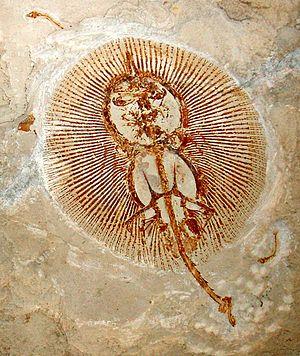
Cyclobatis est un genre éteint de raies préhistoriques, ayant vécu au début du Crétacé supérieur dans l'actuel Liban. Ces poissons sont caractérisés par une forme circulaire, d'un rayon de 10 et 20 cm. Leur queue est courte, en forme de fouet, armée de rangées d'épines. L'environnement favorable au développement des Cyclobatis était une mer chaude et peu profonde.